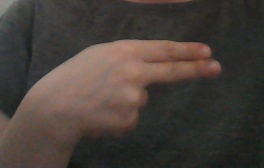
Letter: ain